Sensors for arc welding

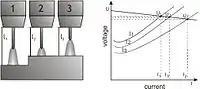
Figure 8. Internal self-compensation

In GMA welding, the process characteristic in the voltage-current diagram is a result from the interaction of the electric properties of the wire stick-out and of the arc. In principle, stable working points are achieved through the application of suitable power source characteristics or through super-imposed control strategies.